Describe the emotion expressed in this image:  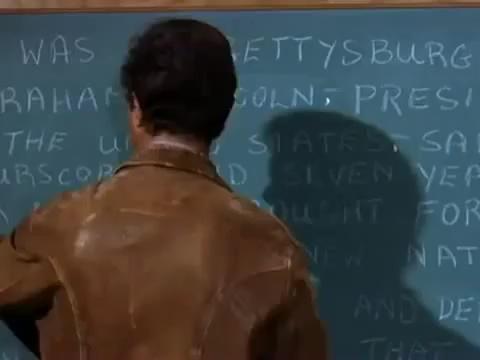
This person displays Suffering, valence and arousal with low intensity.